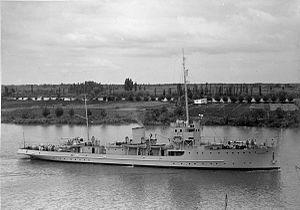
La marine paraguayenne est la branche navale des forces armées paraguayennes, chargée de défendre les ressources en eau du Paraguay bien qu'elle n'ait pas d'accès direct à la mer. Pendant la guerre du Chaco, la marine a dû remplir un rôle logistique important qui était fondamental pour le succès des troupes paraguayennes pendant cette guerre.